Coral Sea Islands

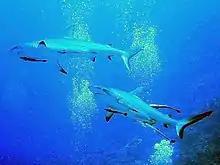
A pair of Grey Reef Sharks ("Carcharhinus amblyrhynchos") and divers in blue water. North Horn, Coral Sea Islands

The Nature Reserves were created to protect wildlife in the respective areas of the territory; together they form the Coral Sea Reserves Ramsar Site.